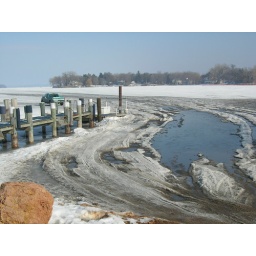
That truck had to drive around that huge spot of water...that takes balls